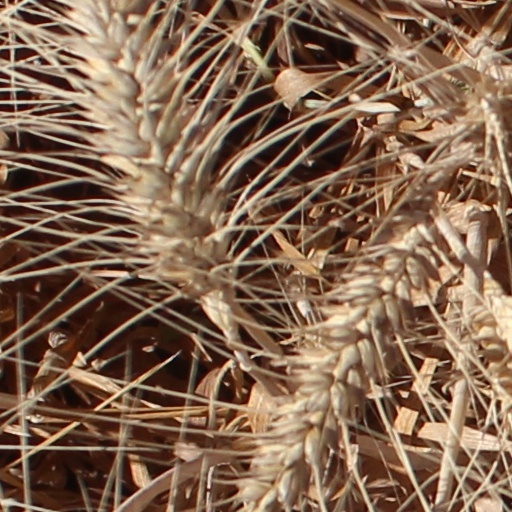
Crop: wheat